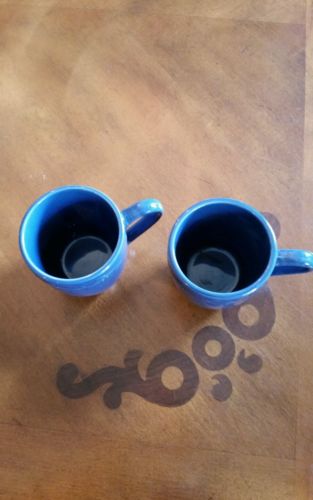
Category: mug